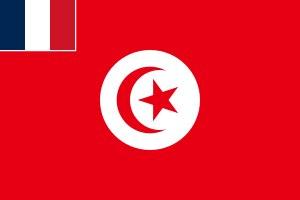
Le drapeau de la Tunisie, emblème national tunisien, est majoritairement rouge et comporte, en son milieu, un disque blanc où figure un croissant rouge qui entoure une étoile à cinq branches, formant tous deux le symbole islamique. Le 20 octobre 1827, Hussein II Bey décide de sa création qui est effective en 1831. Il reste officiel durant le protectorat français et la Constitution du 1ᵉʳ juin 1959 lui confirme la fonction de drapeau national de la République tunisienne. Mais il faut attendre le 30 juin 1999 pour que ses proportions et ses motifs soient clairement précisés au niveau de la loi.